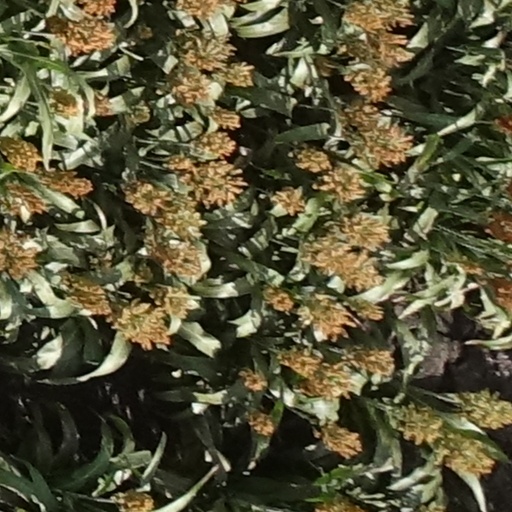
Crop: sorghum